Niðhad

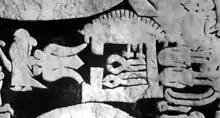
Völund's smithy in the centre, Níðuð's daughter to the left, and Níðuð's dead sons hidden to the right of the smithy. Between the girl and the smithy, Völund can be seen in an eagle fetch flying away. From the Ardre image stone VIII.

He appears as Níðuðr in the Old Norse "Völundarkviða", as "Niðung" in the "Þiðrekssaga", and as "Niðhad" in the Anglo-Saxon poems "Deor" and "Waldere".